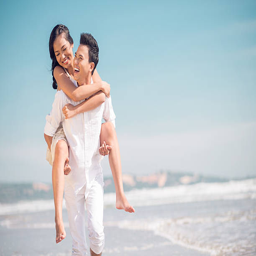
having fun on the beach